Westby, Wisconsin

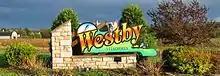
Westby city limits

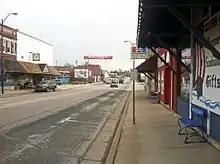
Downtown Westby

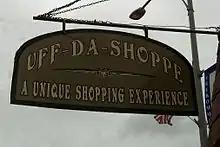
Uff da Shoppe, downtown

The local economy was built on agriculture, with a strong tradition of cooperative businesses. With seven cooperatives still functioning, Westby has been referred to as "Co-op City". some of the more prominent co-ops are the Westby Cooperative Creamery, Vernon Telephone Cooperative, Heartland Country Coop, Westby Coop Credit Union, and Vernon Electric Cooperative. Another important local business, also based on agriculture and is also a Co-op, is Accelerated Genetics, formerly Tri-State Breeders. It produces cattle semen for artificial insemination. Tobacco was formerly an important crop, Vernon County tobacco being used for the outer wrapper for cigars, with 120 employed in the tobacco warehouse in the 1930s.